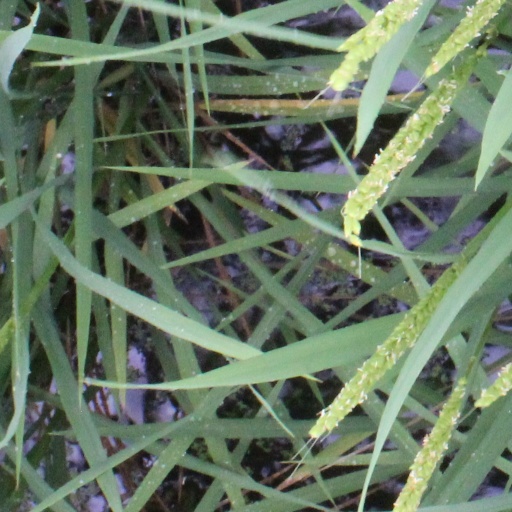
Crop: rice